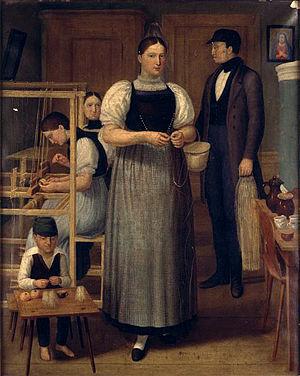
Le travail des enfants en Suisse est une réalité dans les zones rurales au moins jusque dans les années 1960, et au minimum toléré par les autorités suisses par le système des enfants placés. Jusqu'à 100 000 enfants ont été nécessaires en tant que travailleurs bon marché principalement sur les fermes les décennies précédentes.